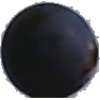
Label: Grape Blue 1